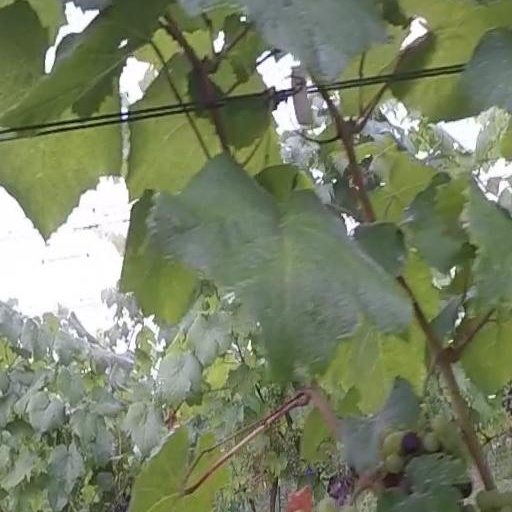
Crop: grape